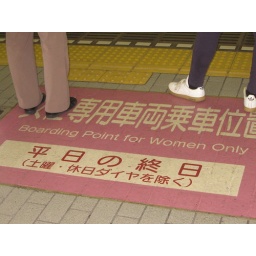
Sadly, there have to be separate women's cars during rush hour to avoid gropage by dirty japanese men